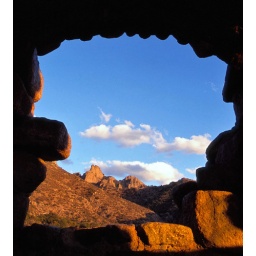
Inside, looking out the rock house in the Sandia foothills, Albuquerque